Evans balance

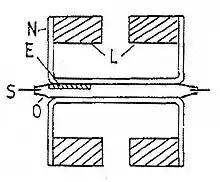

An Evans balance, also known as a Johnson Matthey magnetic susceptibility balance, is a scientific instrument used to measure the magnetic susceptibility of solids and liquids. Magnetic susceptibility quantifies the extent to which a material becomes magnetized in an applied magnetic field. It can be measured using various devices that modify the shape of the magnetic field and measure resulting forces. The Evans balance operates by measuring the force exerted on a magnet within a magnetic field shared with a sample as an indirect proxy for the magnetization of a sample, rather than by measuring the force exerted on the sample directly.